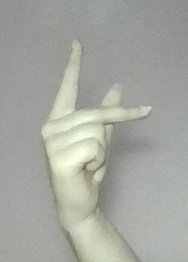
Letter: dha